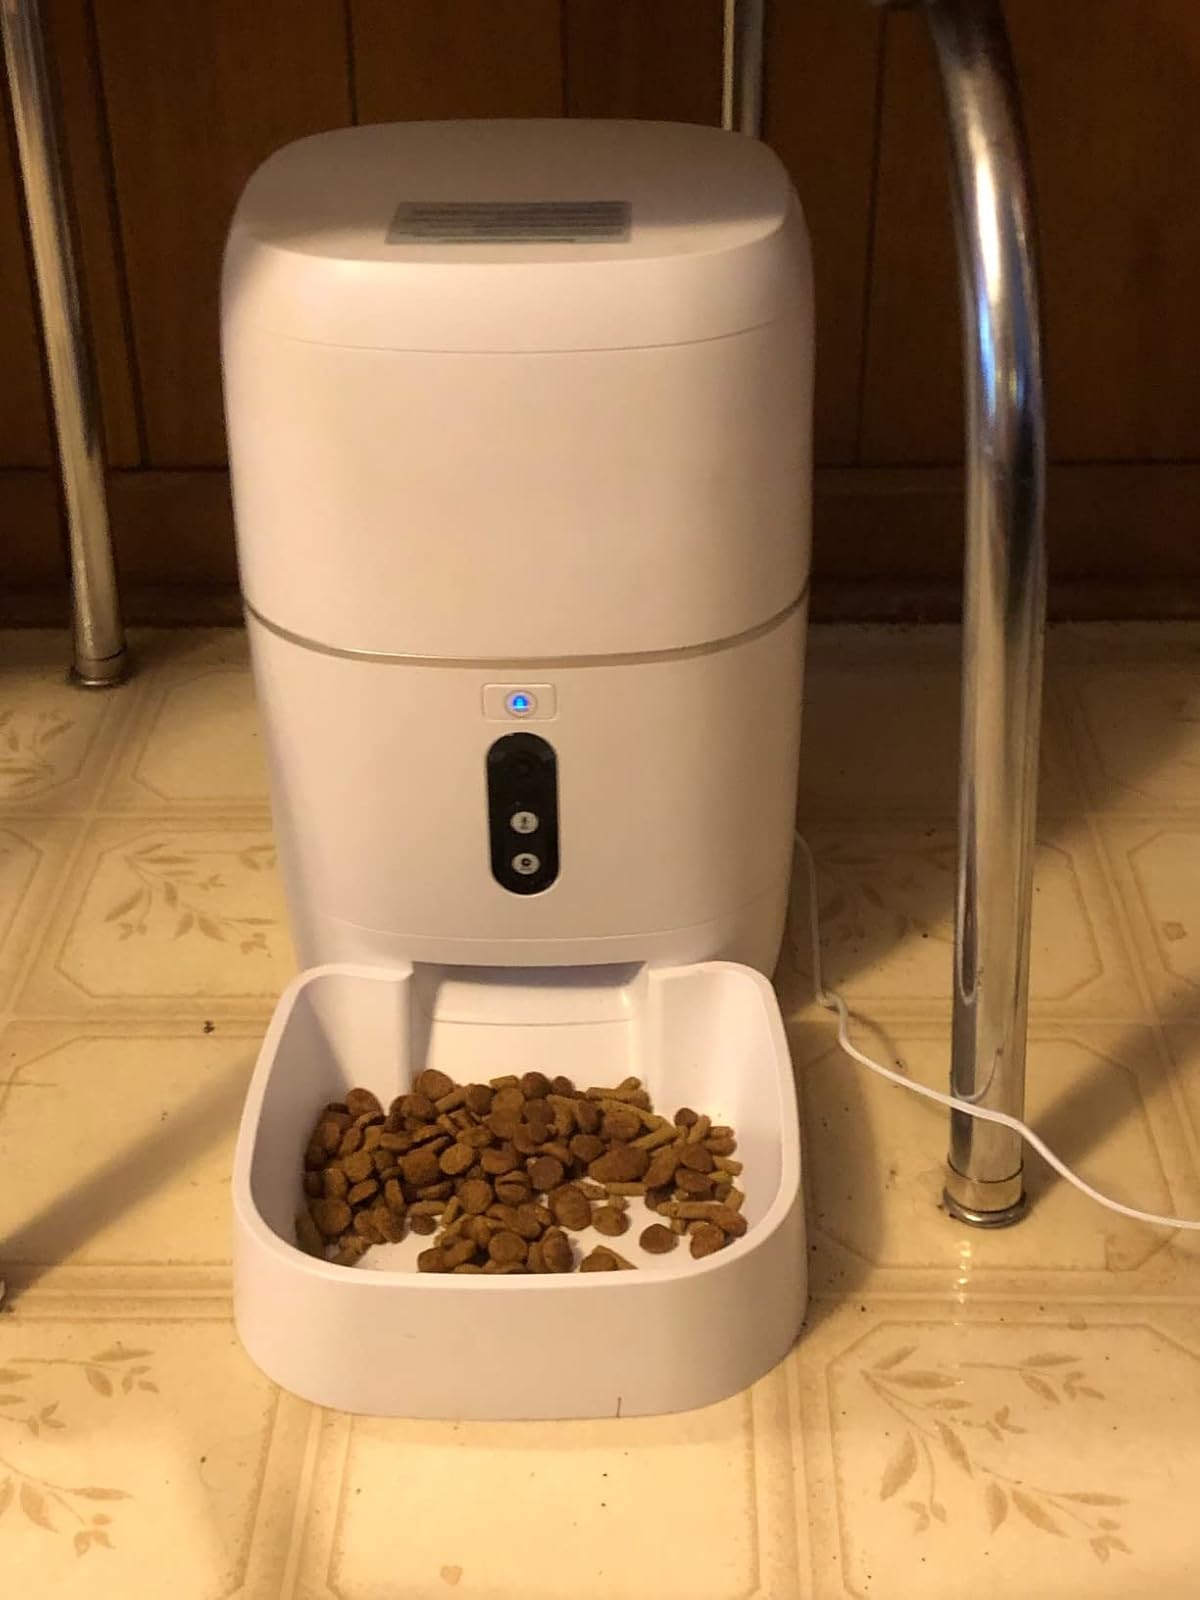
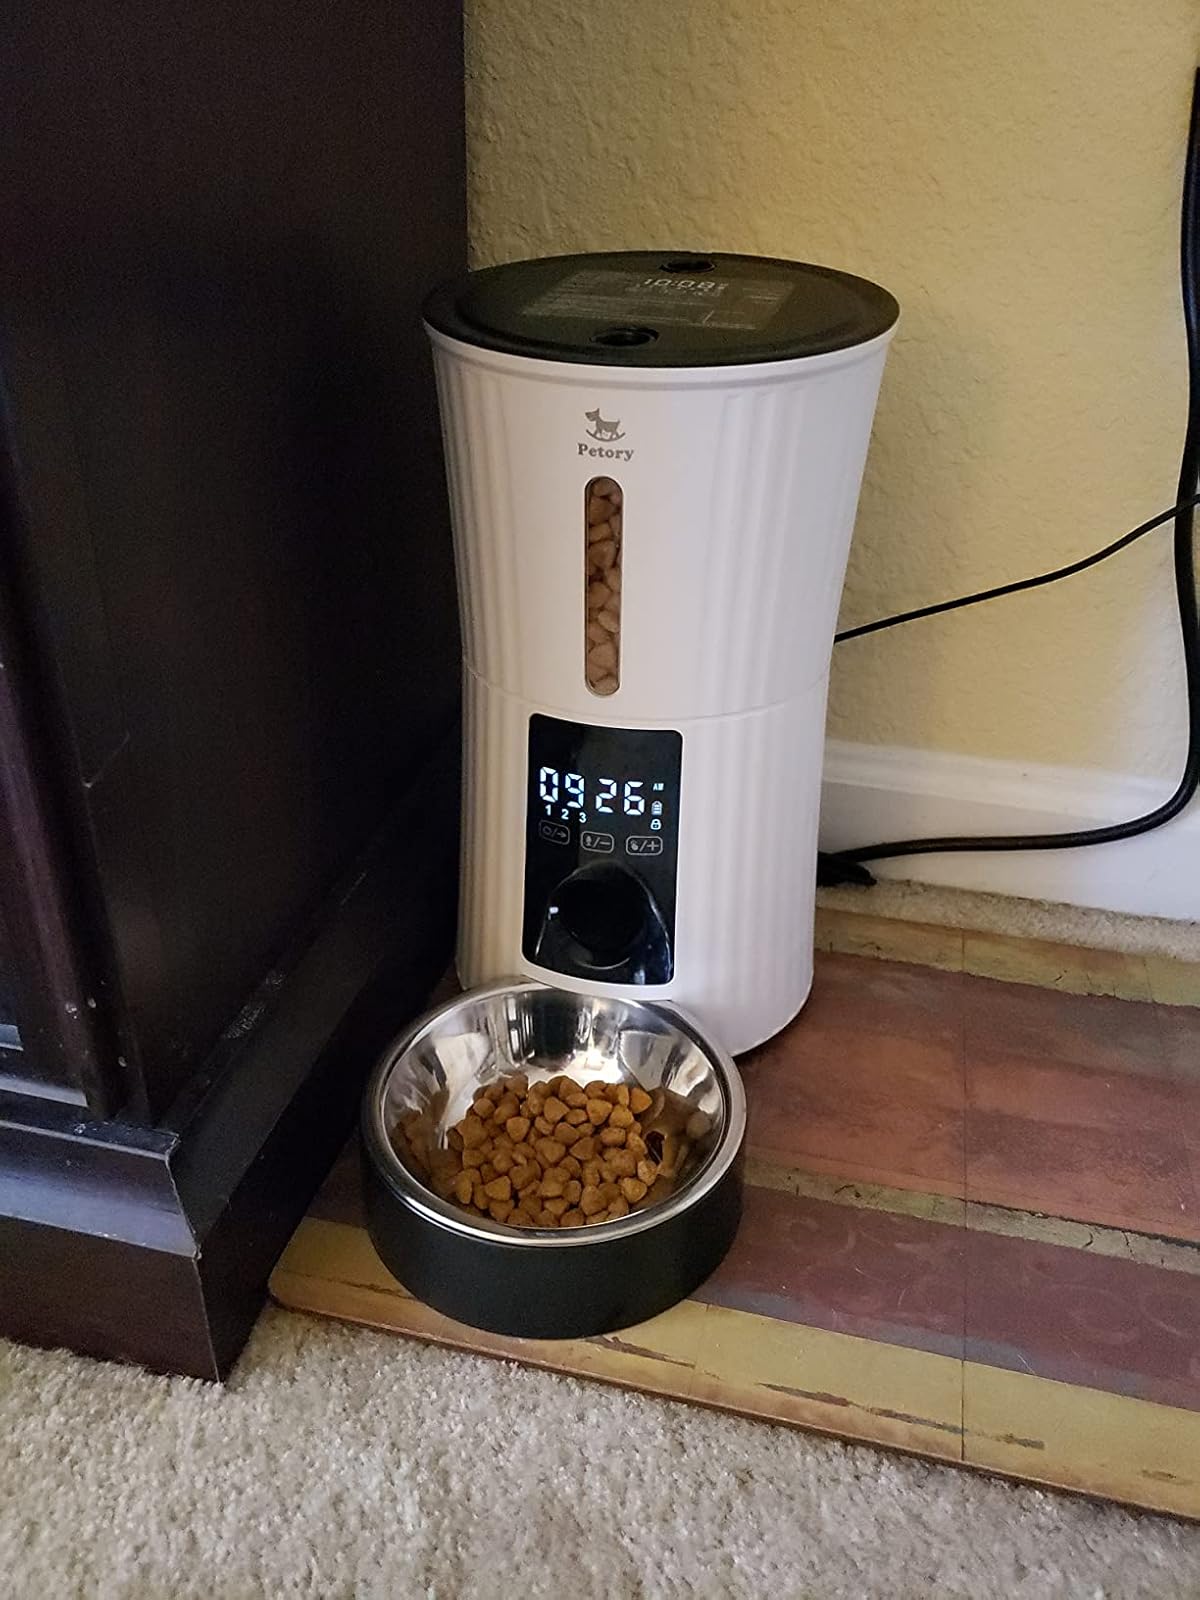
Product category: items_feeder
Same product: no